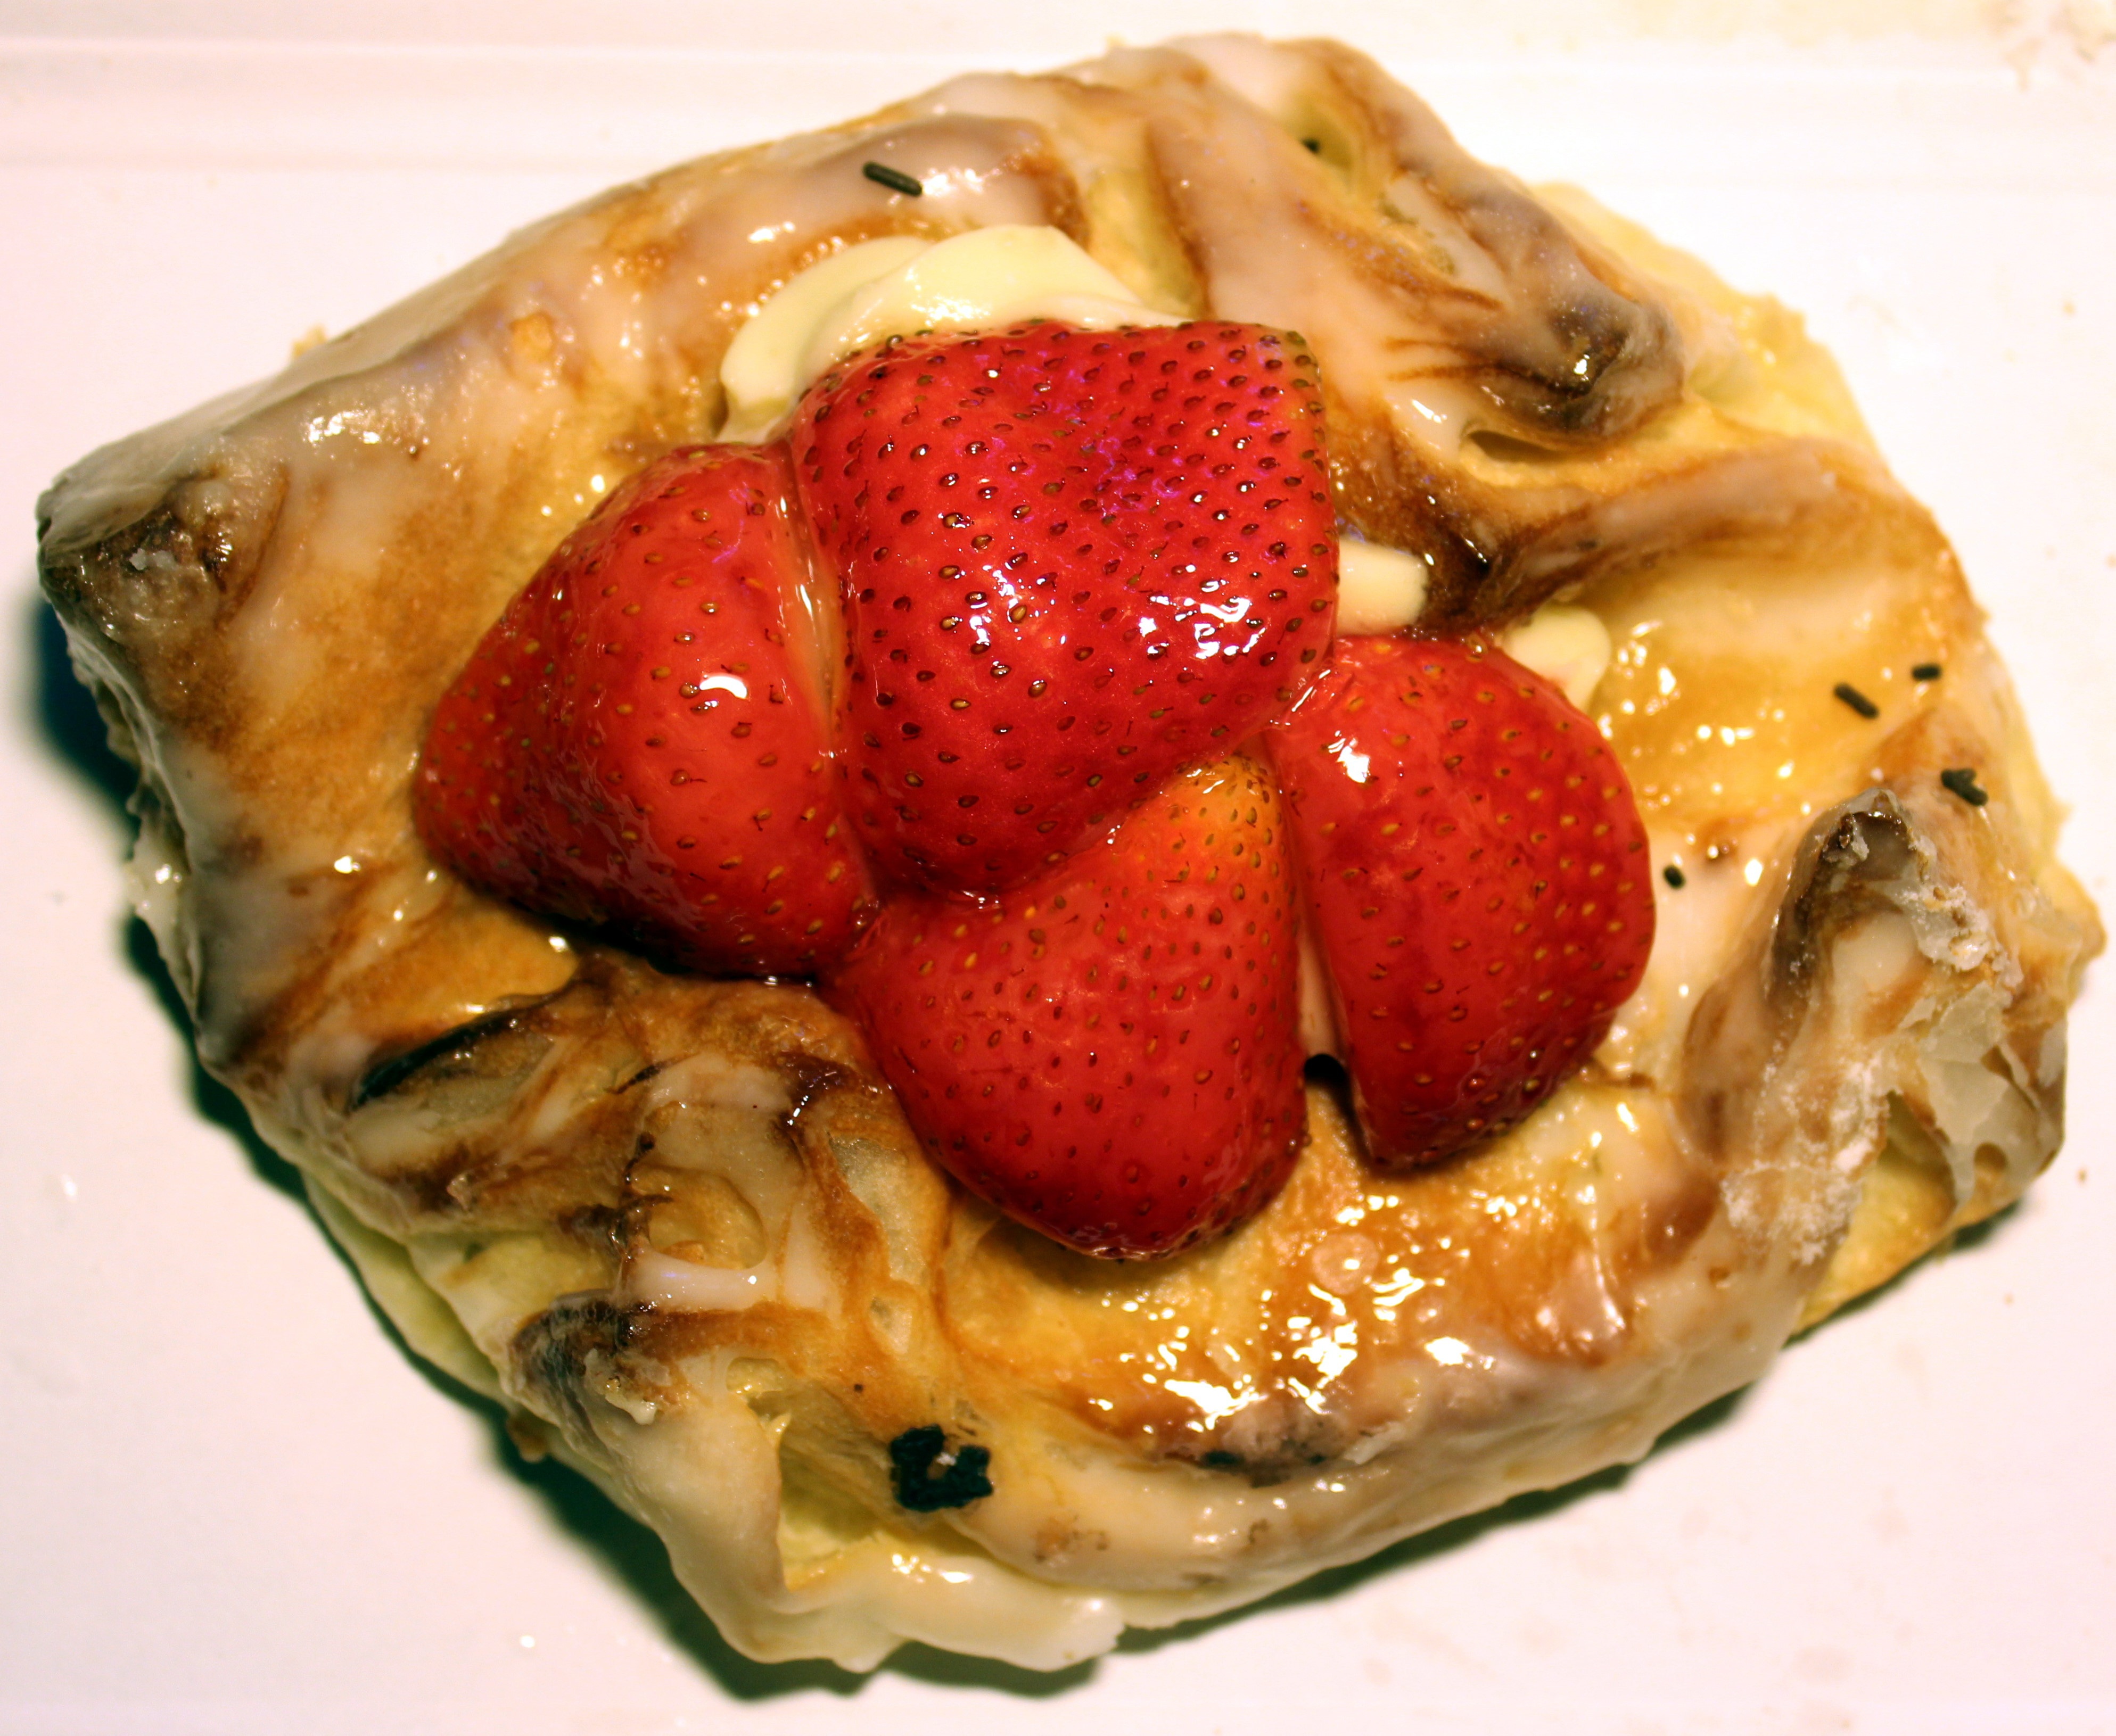
sweet, dish, meal, food, produce, breakfast, dessert, cuisine, delicious, cake, pastry, bakery, bake, pastries, copenhagen, strawberries, baked goods, danish pastry, piece of cake